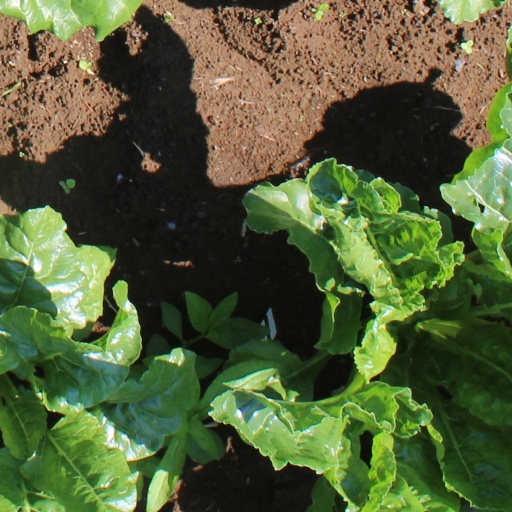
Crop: sugar beet